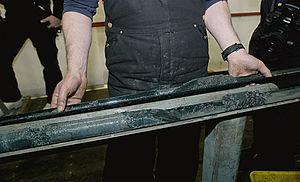
ANDRILL est un projet de forage scientifique de collecte d'informations en Antarctique. Il cible les périodes de passées du continent en lien avec le changement climatique.